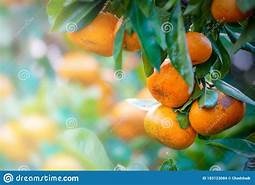
Label: mandarine